Samuel W. Crawford

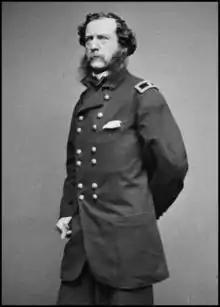
Samuel W. Crawford

In June 1863, the Pennsylvania Reserves Division was added to the Army of the Potomac for the Gettysburg Campaign. Crawford was in a difficult situation. His training was as a surgeon, not as an infantry officer, and although he had experience at the brigade level, his eight-month recuperation meant that his skills were at minimal levels at the start of a critical campaign. Furthermore, the troops of his division had just spent six months on easy garrison duty around Washington and were not fully combat ready. On July 2, 1863, Crawford and his division arrived at Gettysburg in the rear of the V Corps, led by Maj. Gen. George Sykes. He was ordered to the front to assist the brigade of Col. Strong Vincent on Little Round Top, but the battle had already petered out by the time his division arrived.